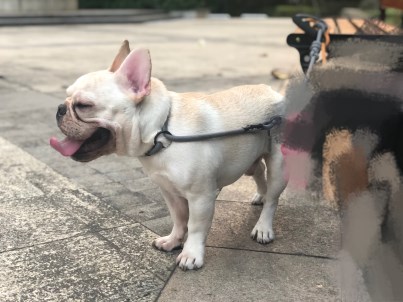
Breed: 1121-n000002-French_bulldog